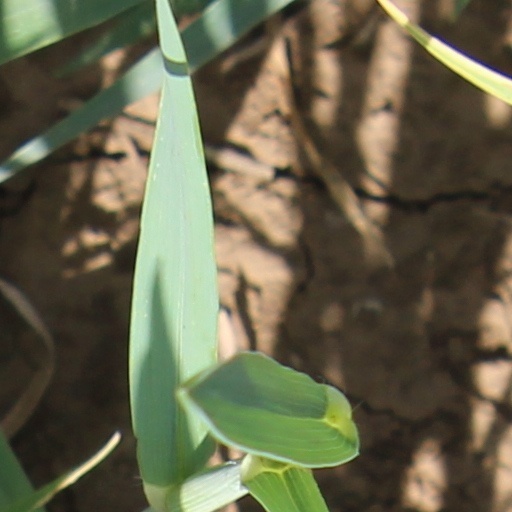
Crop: wheat